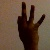
The image shows a hand gesture representing the number 9 in Indian Sign Language.